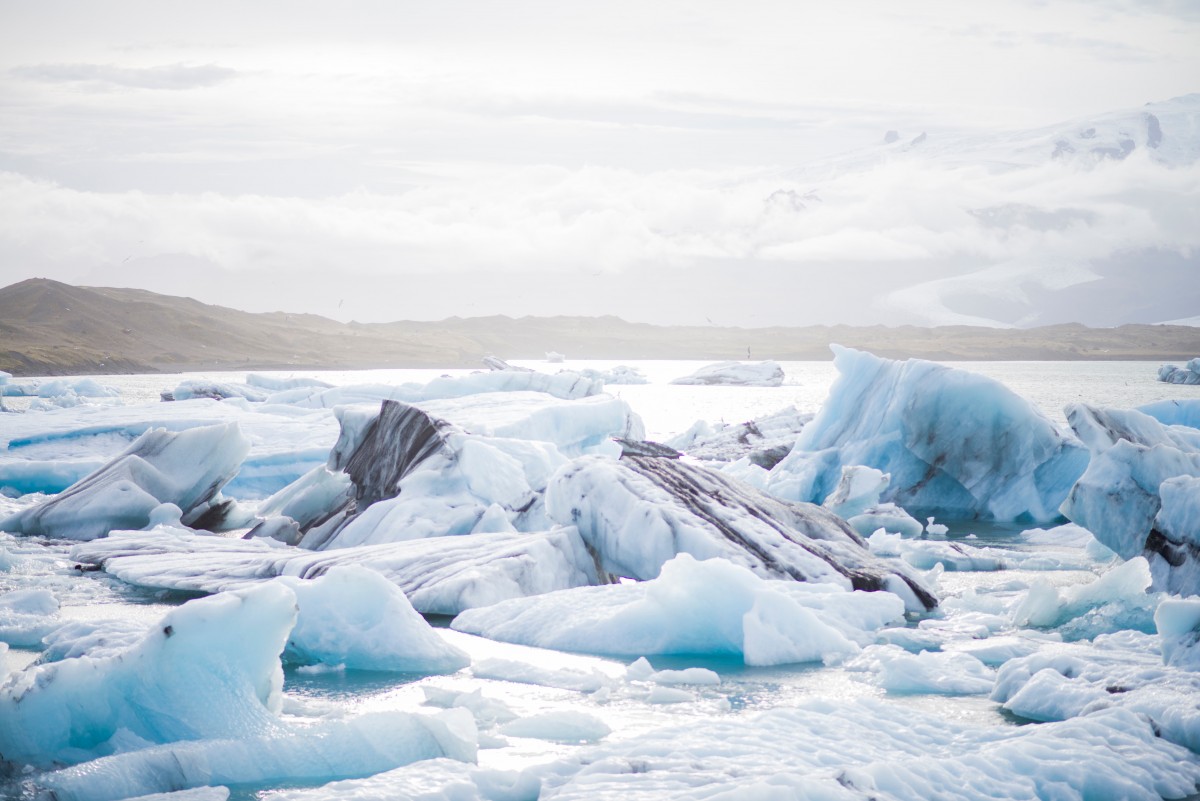
Tags: winter, glacier, frozen, season, iceberg, melting, freezing, arctic ocean, glacial landform, ice cap, sea ice